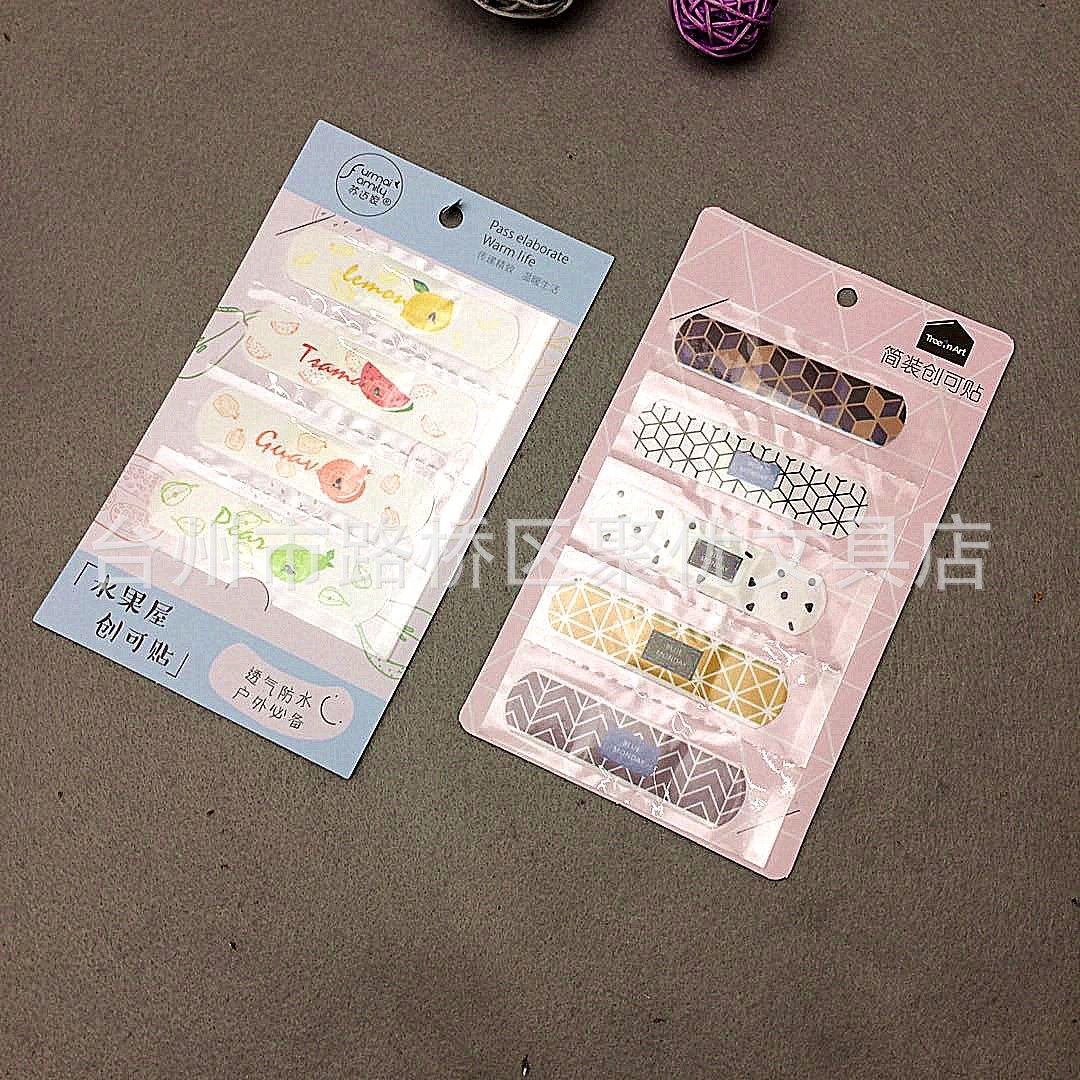
Label: trash